Coventry Climax

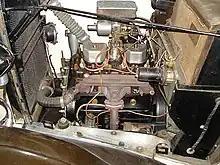
Type OC engine in a Crossley 10 hp

At first, the OC was made with a capacity of 1,122 cc as a straight-four using a bore of 63 mm and stroke of 90 mm with overhead inlet and side exhaust valves, producing . It was introduced in the early 1930s and also built under licence by Triumph.